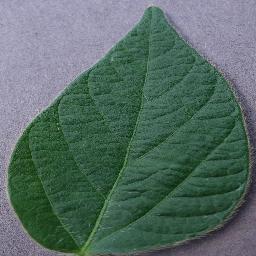
Label: Soybean___healthy